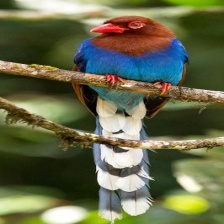
Species: SRI LANKA BLUE MAGPIE
Scientific name: UROCISSA ORNATA
ImageNet parent category: magpie